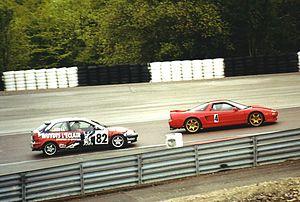
Le circuit de Dijon-Prenois est un circuit français de sport mécanique situé à Prenois, près de Dijon, dans le département de la Côte-d'Or en région Bourgogne-Franche-Comté.